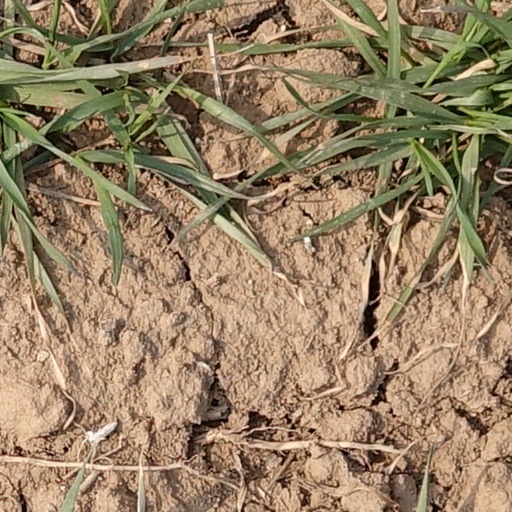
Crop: wheat